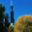
Label: skyscraper